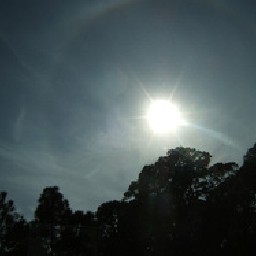
Cloud type: Cirrostratus (Cs)